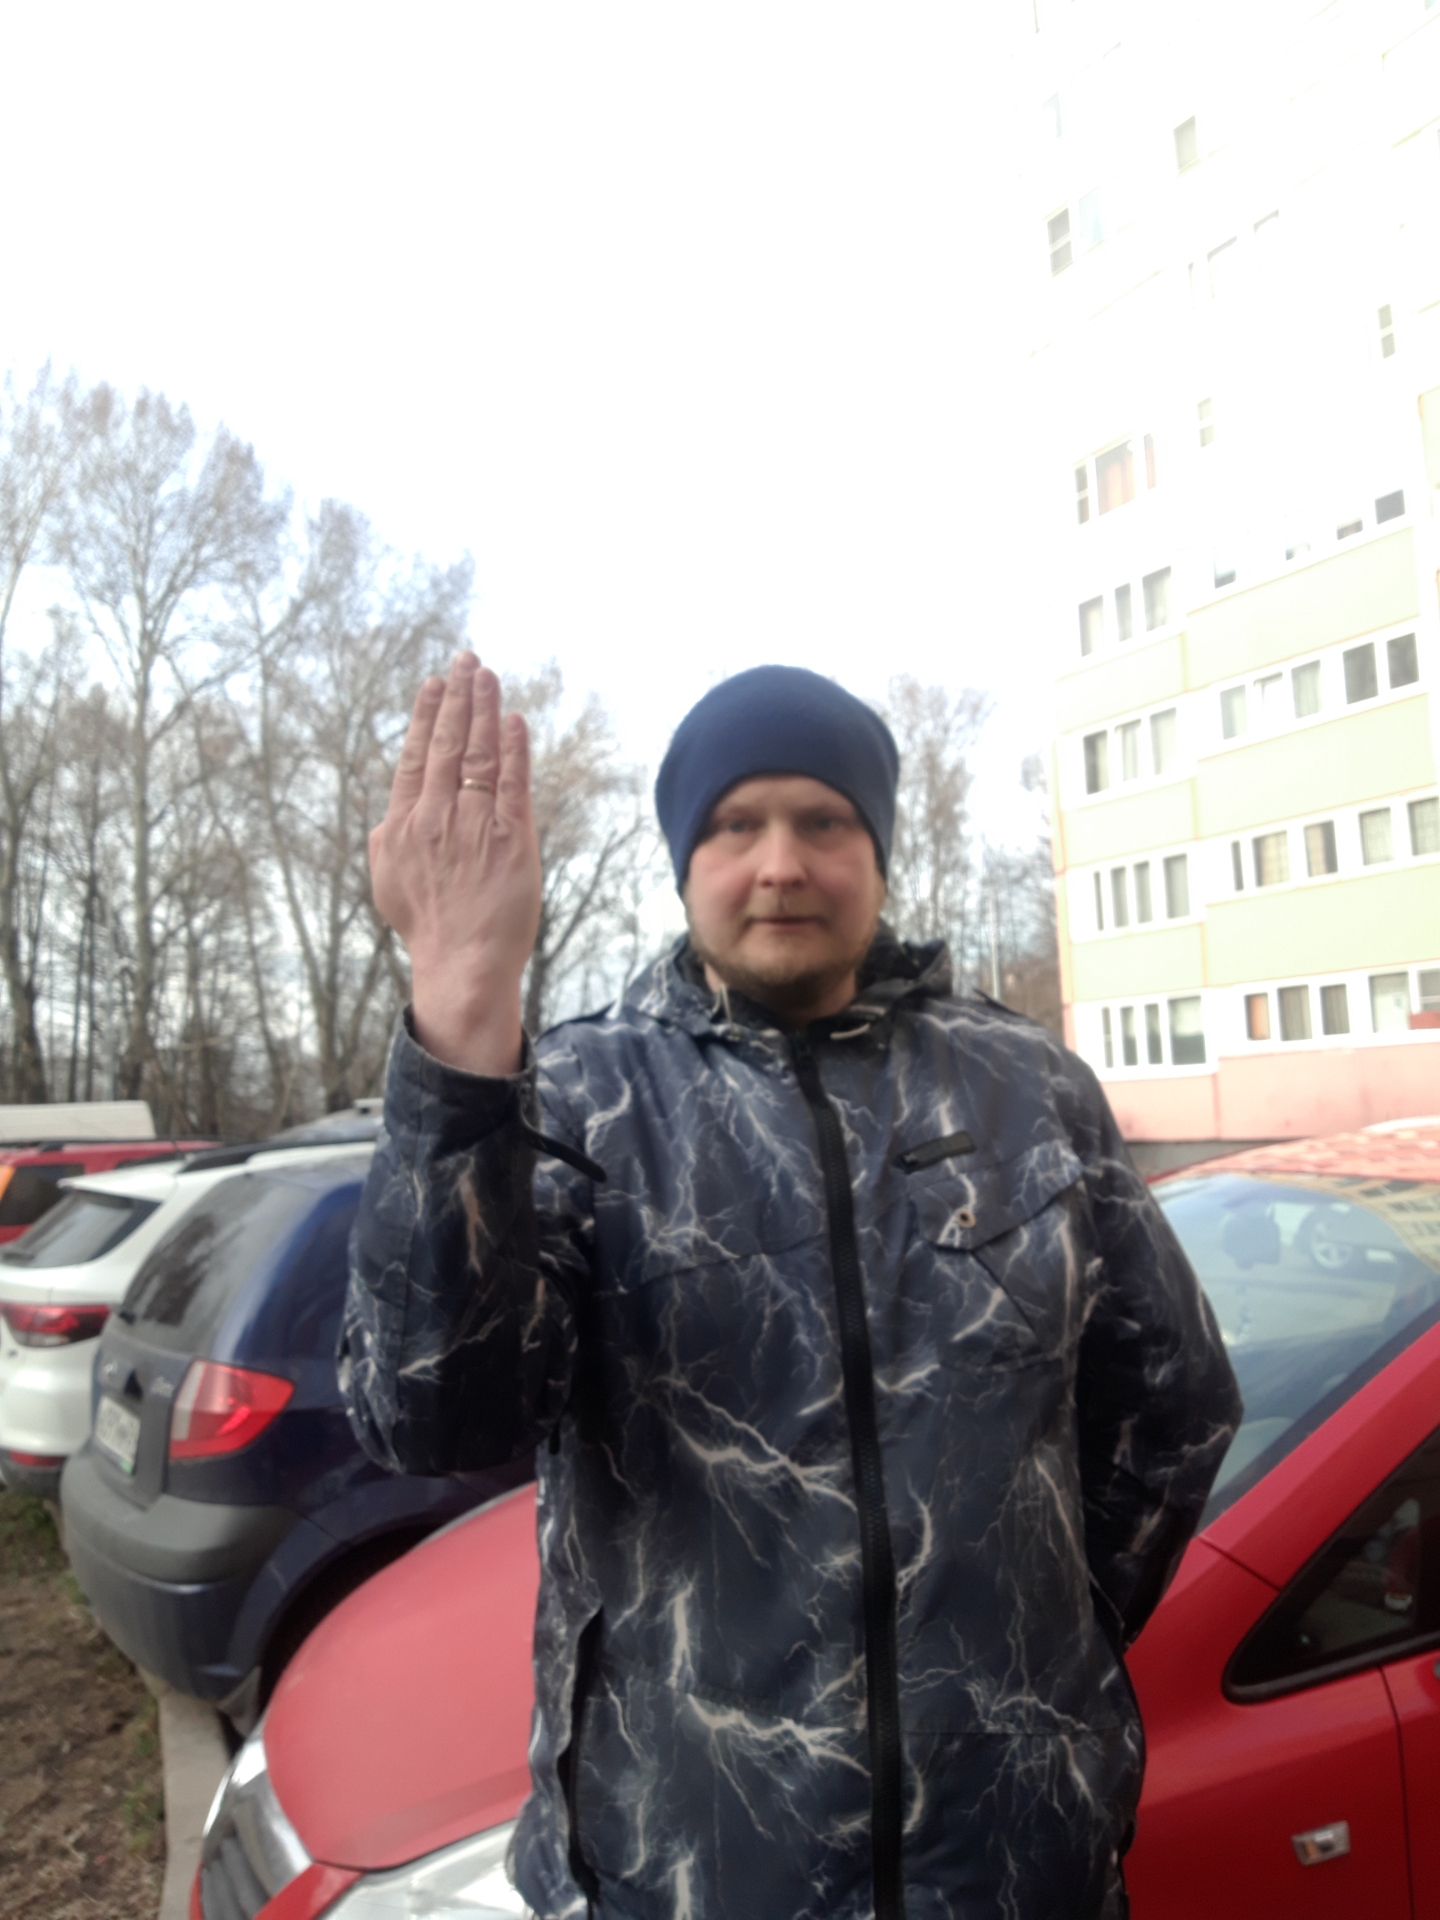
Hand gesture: stop_inverted